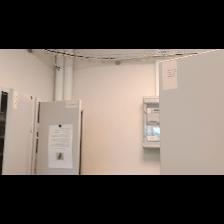
Label: NonHuman